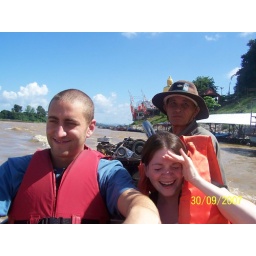
keith and dawn on de speed boat around the the golden triangle- some laugh!